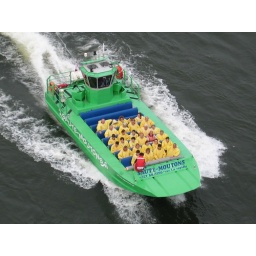
This wasn't our boat but it was like this one just blue in colour.